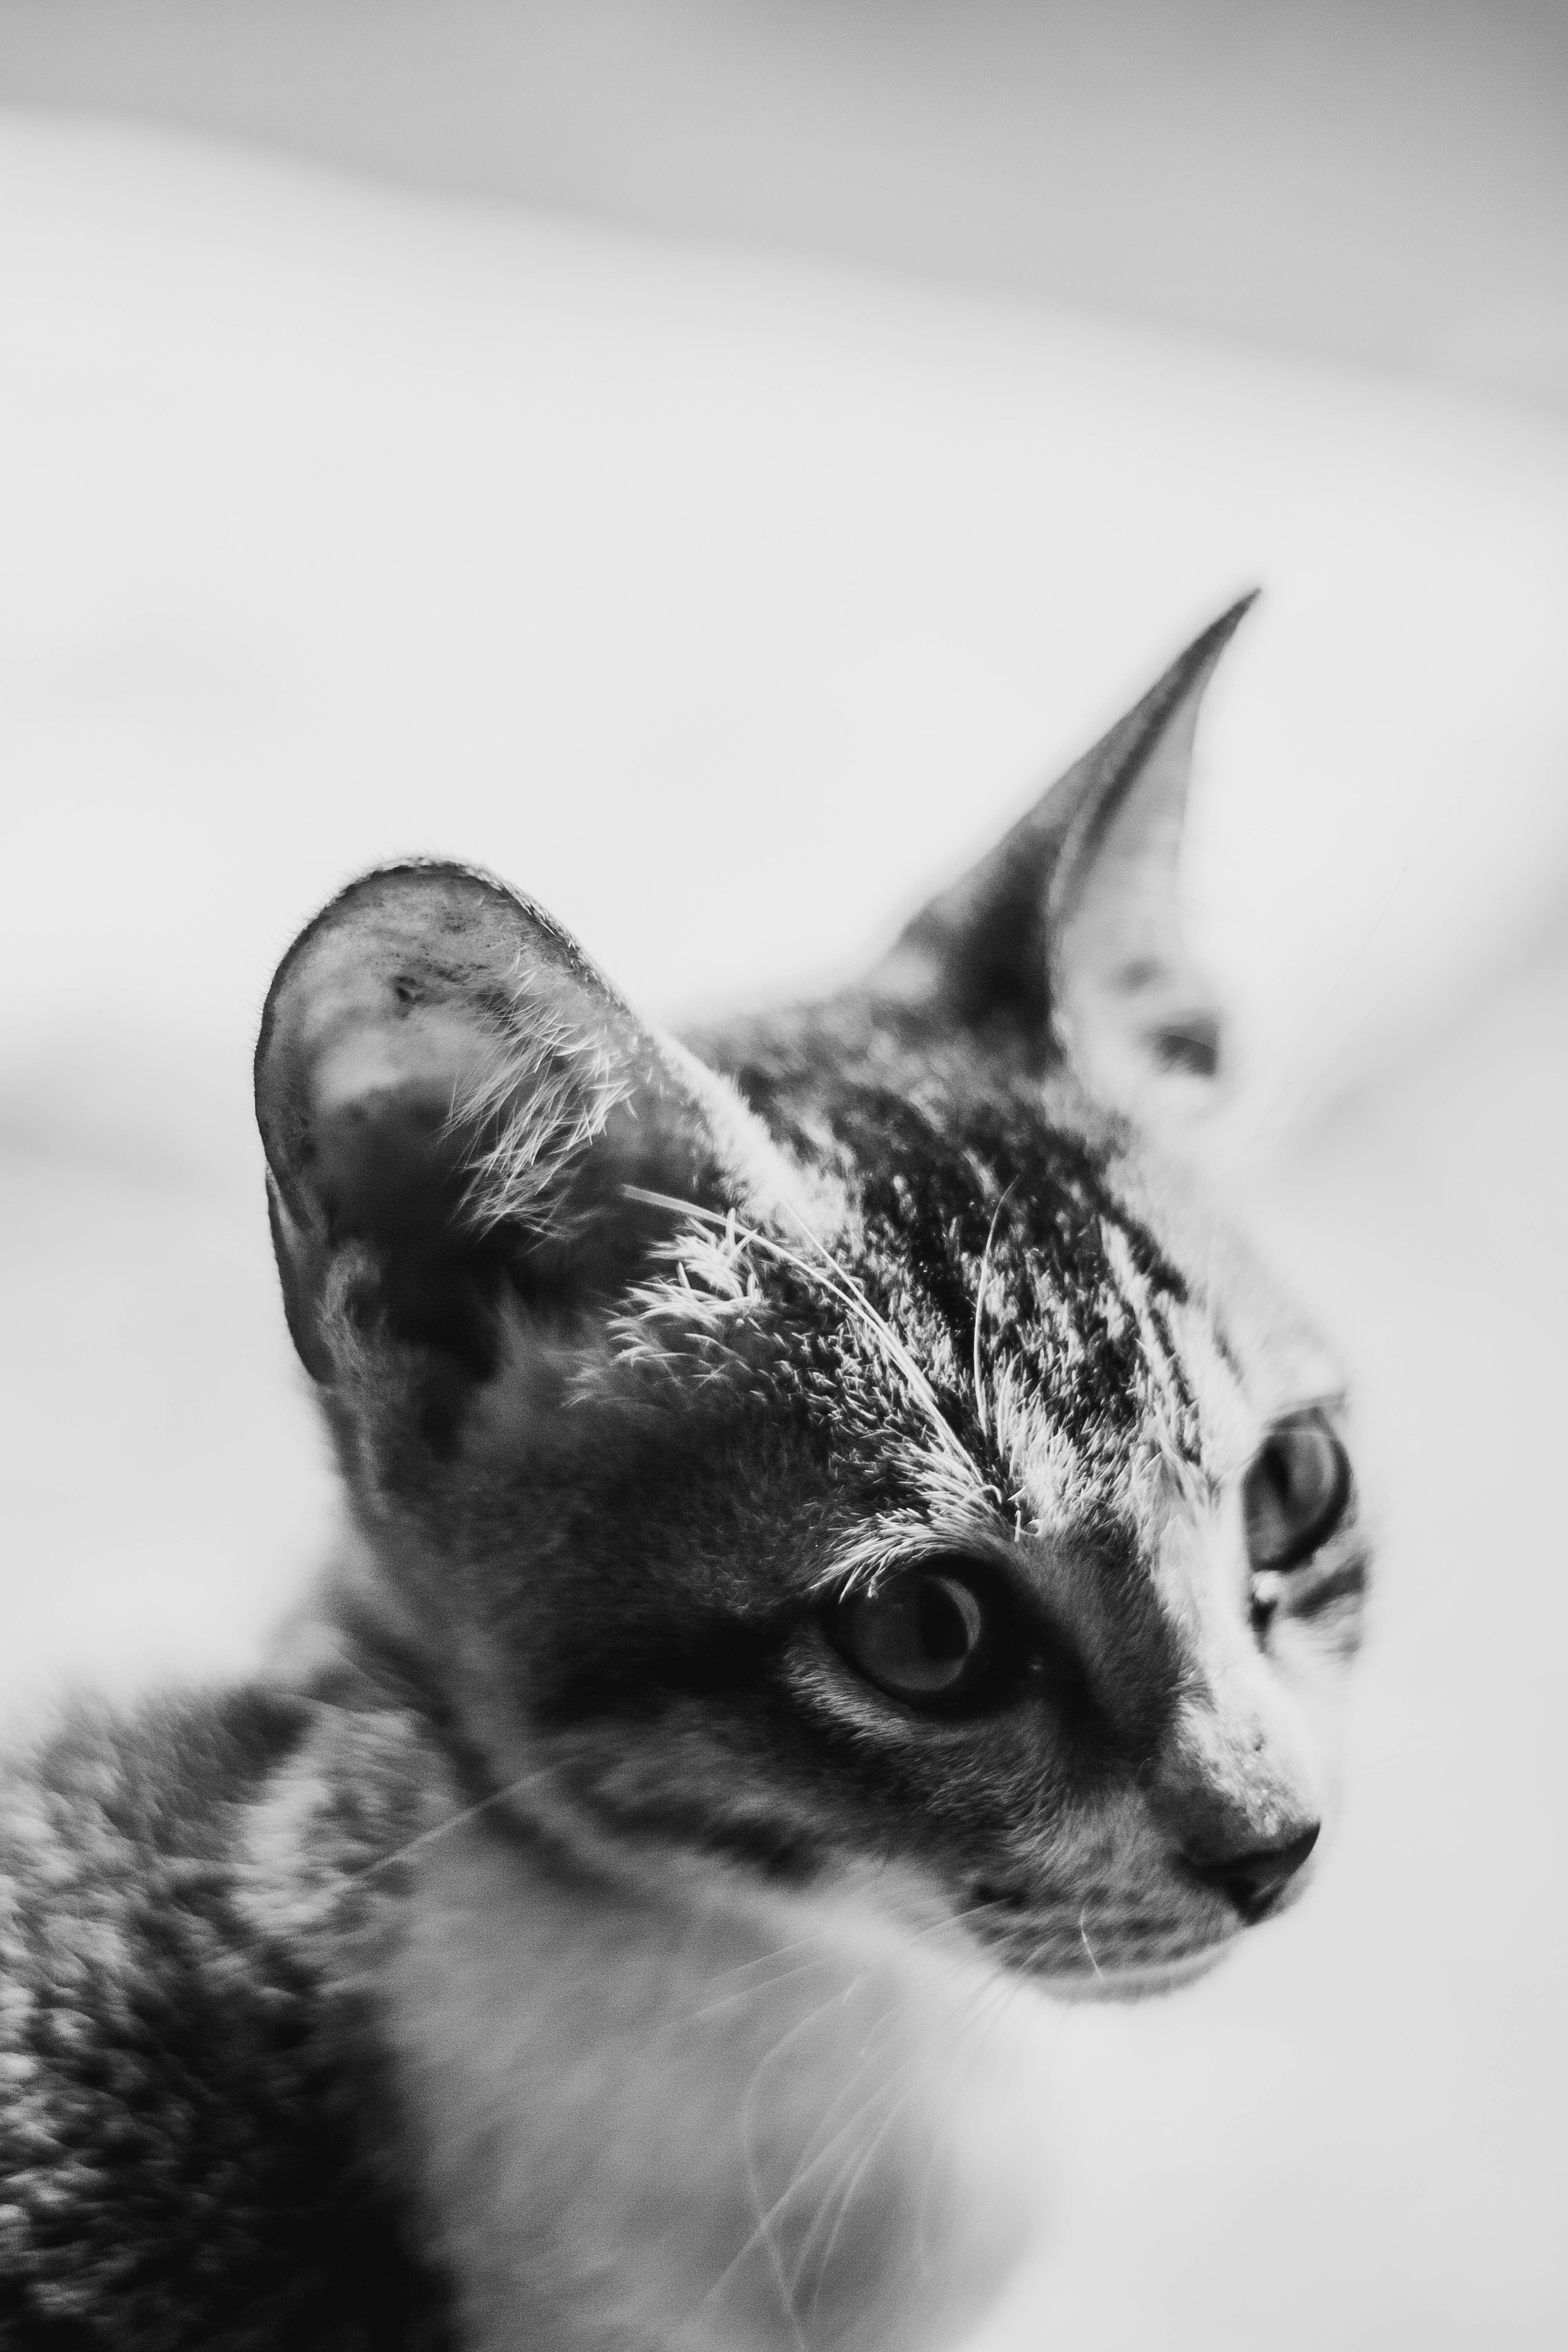
black and white, white, photography, kitten, cat, mammal, black, monochrome, close up, nose, whiskers, vertebrate, monochrome photography, small to medium sized cats, cat like mammal, carnivoran